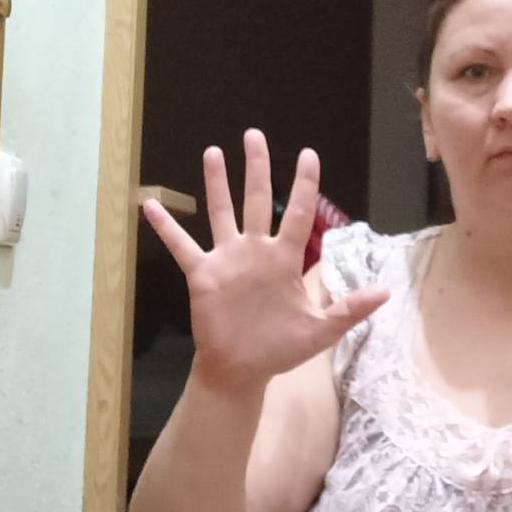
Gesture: palm